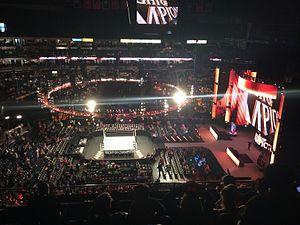
WWE 2K16 est un jeu vidéo développé par Visual Concepts et Yuke's et édité par 2K Sports, sorti en octobre 2015 sur PlayStation 3, Xbox 360, PlayStation 4 et Xbox One, et en mars 2016 sur Windows via Steam. Il s'agit de la dix-septième édition basée sur la fédération de catch World Wrestling Entertainment, et le troisième opus de la série WWE 2K depuis le rachat de THQ en 2013 par 2K Games. Il est précédé par WWE 2K15, le jeu ajoutant plusieurs nouvelles fonctions dans les versions Xbox One et PlayStation 4, et est suivi par WWE 2K17.
L’édition 2014 de Night of Champions est une manifestation de catch télédiffusée et visible uniquement en paiement à la séance ainsi que sur la chaîne de télévision française AB1. L'événement, produit par la WWE, aura lieu le 21 septembre 2014 dans la salle omnisports Bridgestone Arena à Nashville, dans le Tennessee. Il s'agit de la septième édition de Night of Champions.